Pensthorpe Natural Park

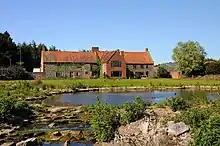
Pensthorpe Natural Park

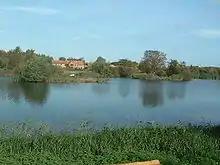
A view across a lake

Pensthorpe Natural Park is located in Pensthorpe, Norfolk, England and is approximately one mile from Fakenham and close to the A1067 road. The park covers . The River Wensum, which runs through the site, is a designated Special Area of Conservation (SAC).